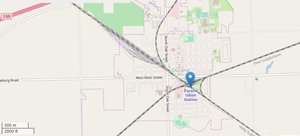
La Gare union de Durand est une gare ferroviaire historique, située à Durand, dans l'état du Michigan aux États-Unis. La gare ouvre en 1903, passe au feu en 1905 et sera reconstruite peu après. La gare est abandonnée par le Grand Tronc en 1974, pour devenir musée en 1979.